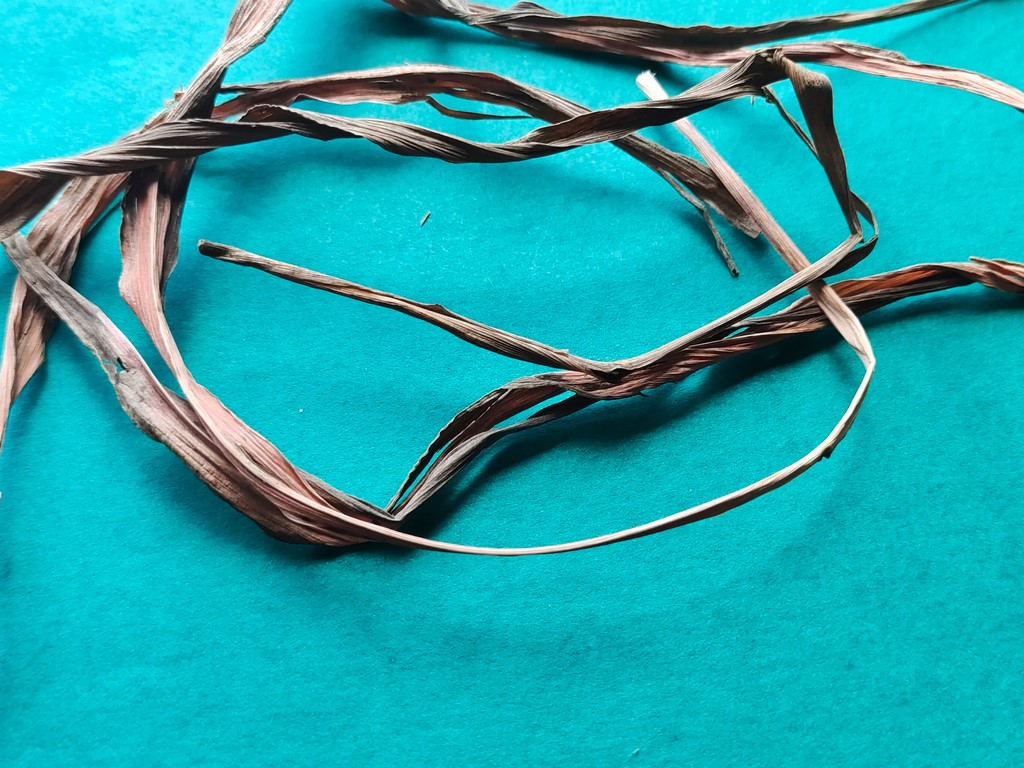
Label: Dried